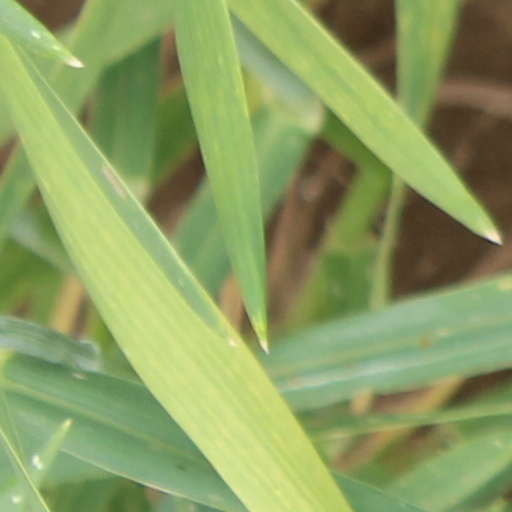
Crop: wheat